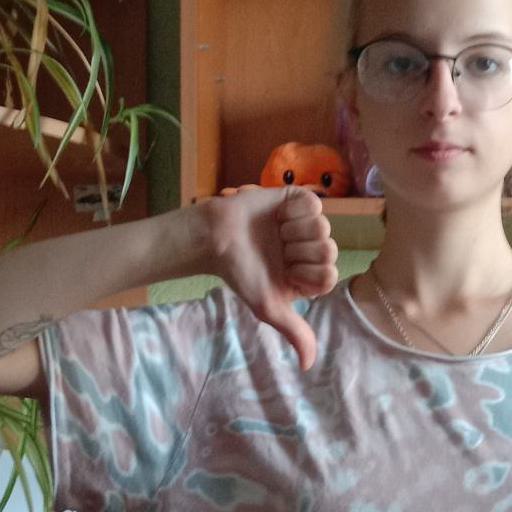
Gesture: dislike